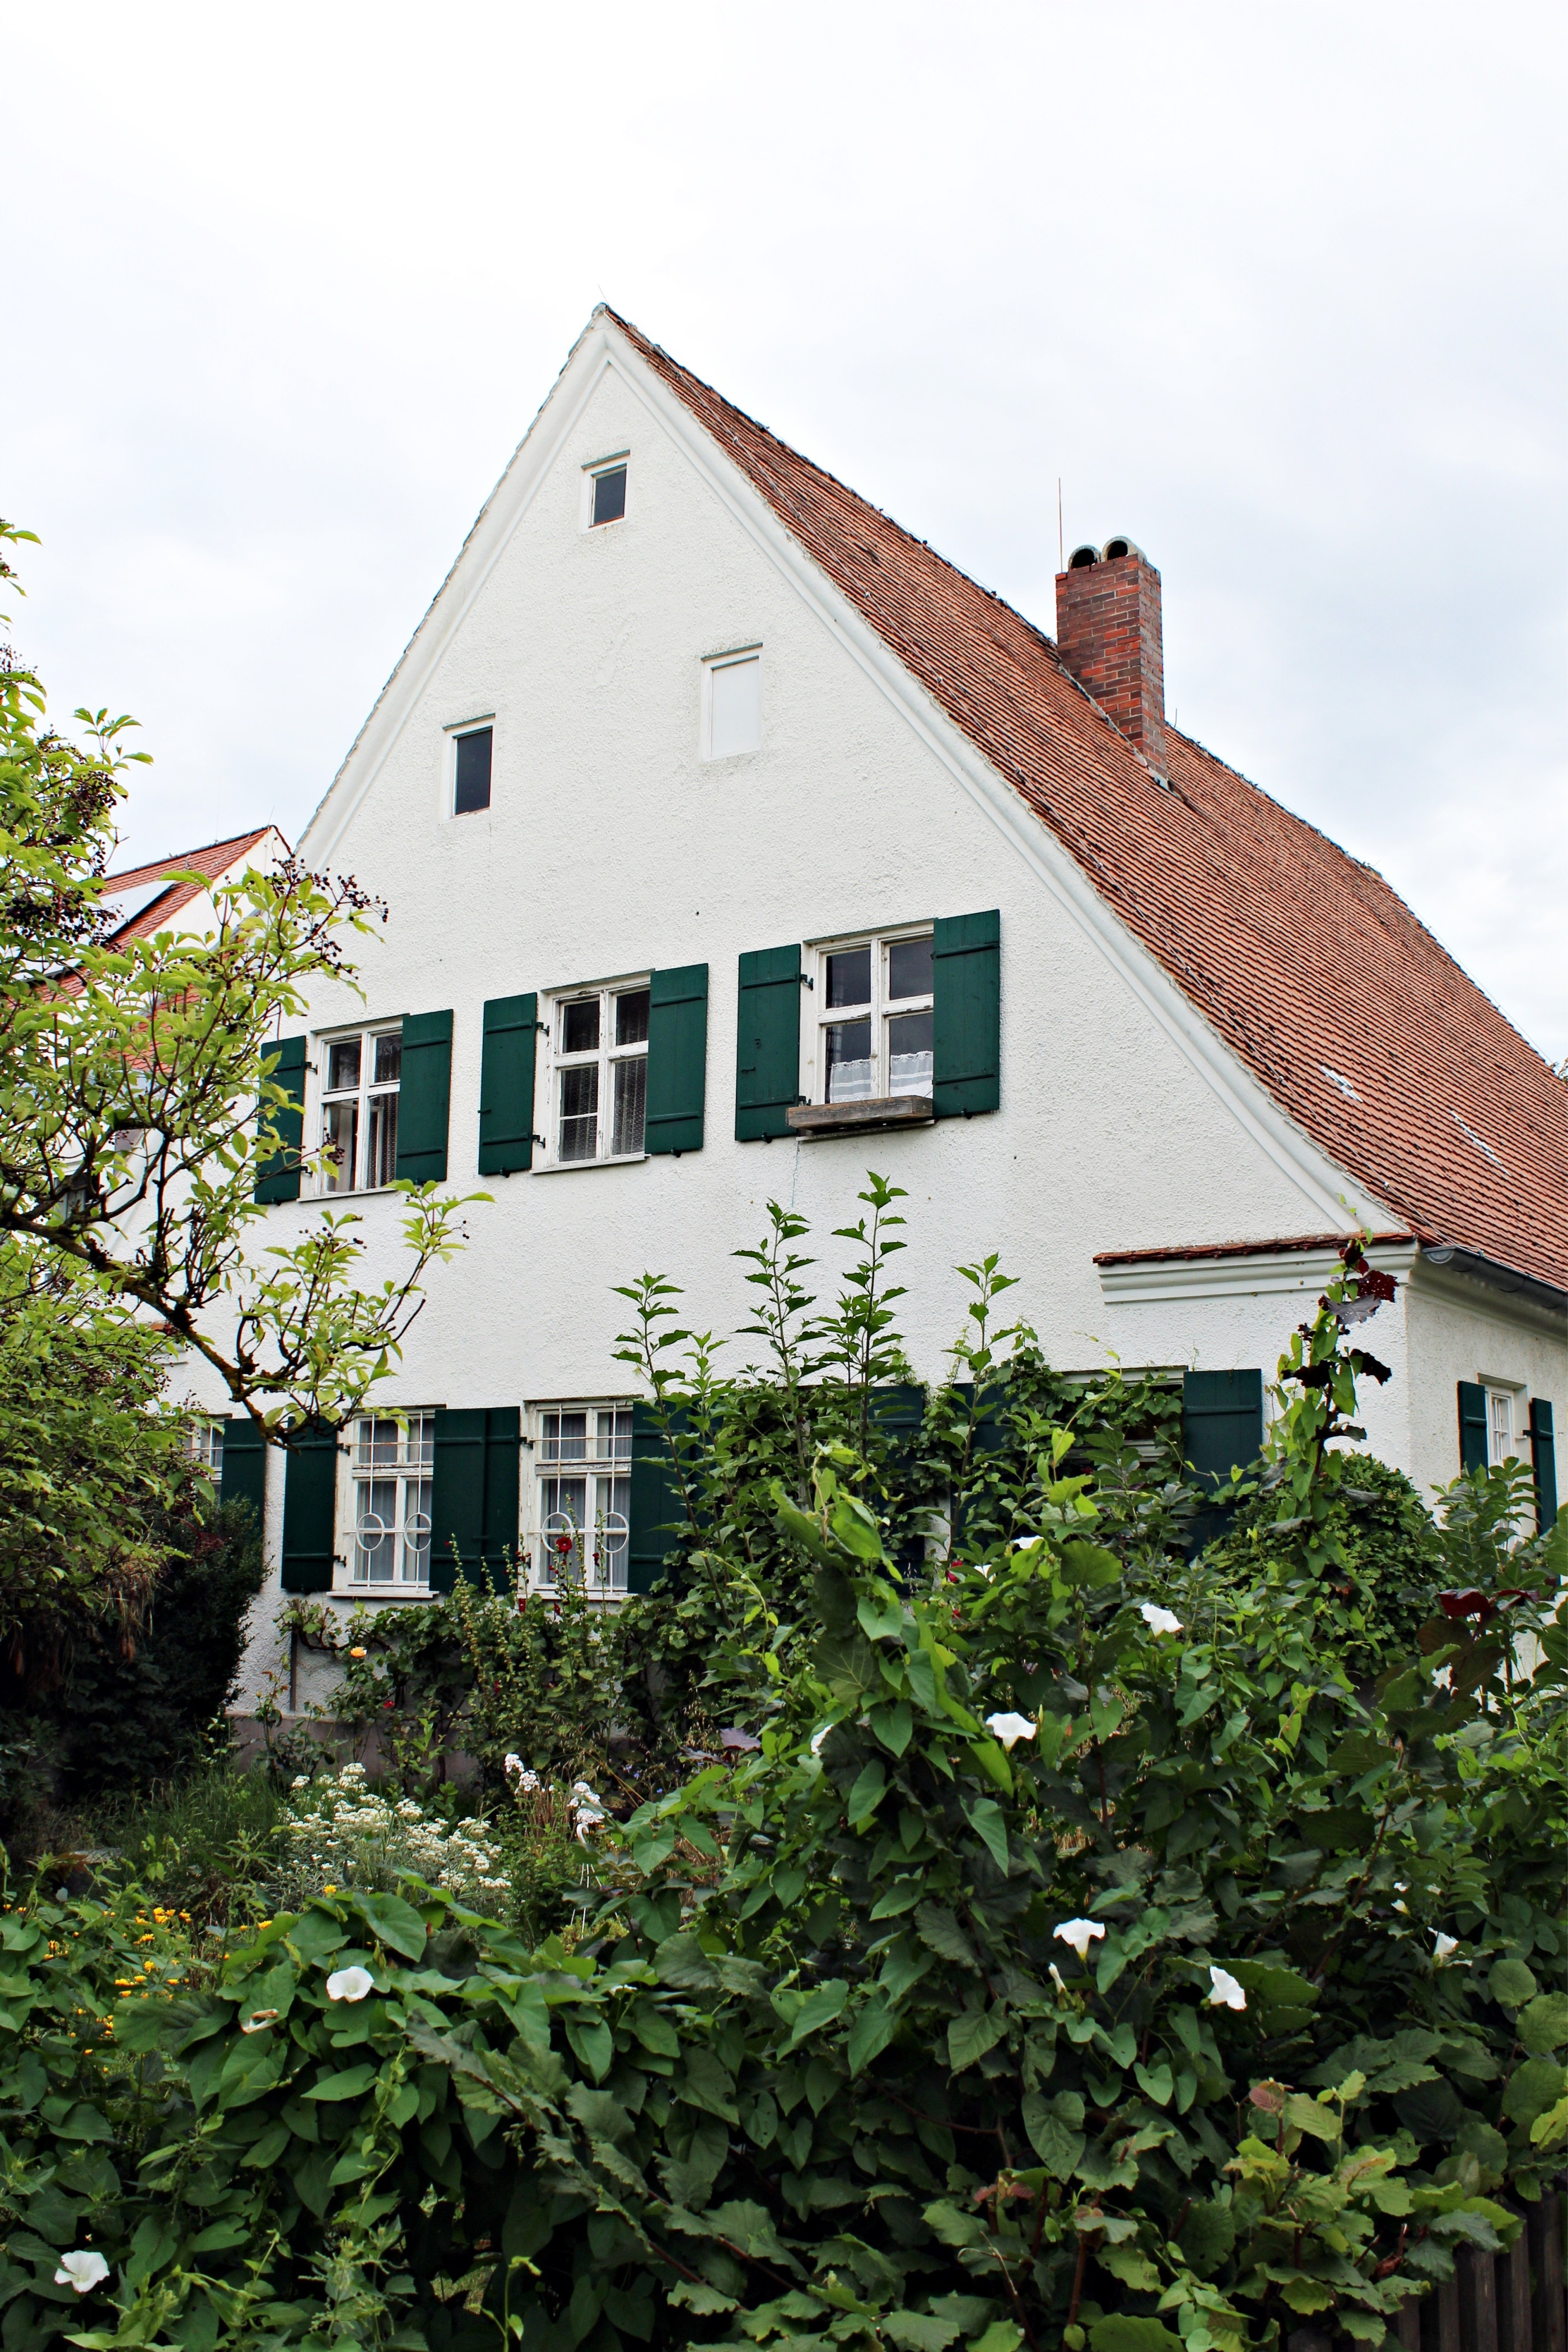
farm, house, roof, building, home, village, idyllic, cottage, facade, property, farmhouse, estate, historically, rural area, swabia, swabian